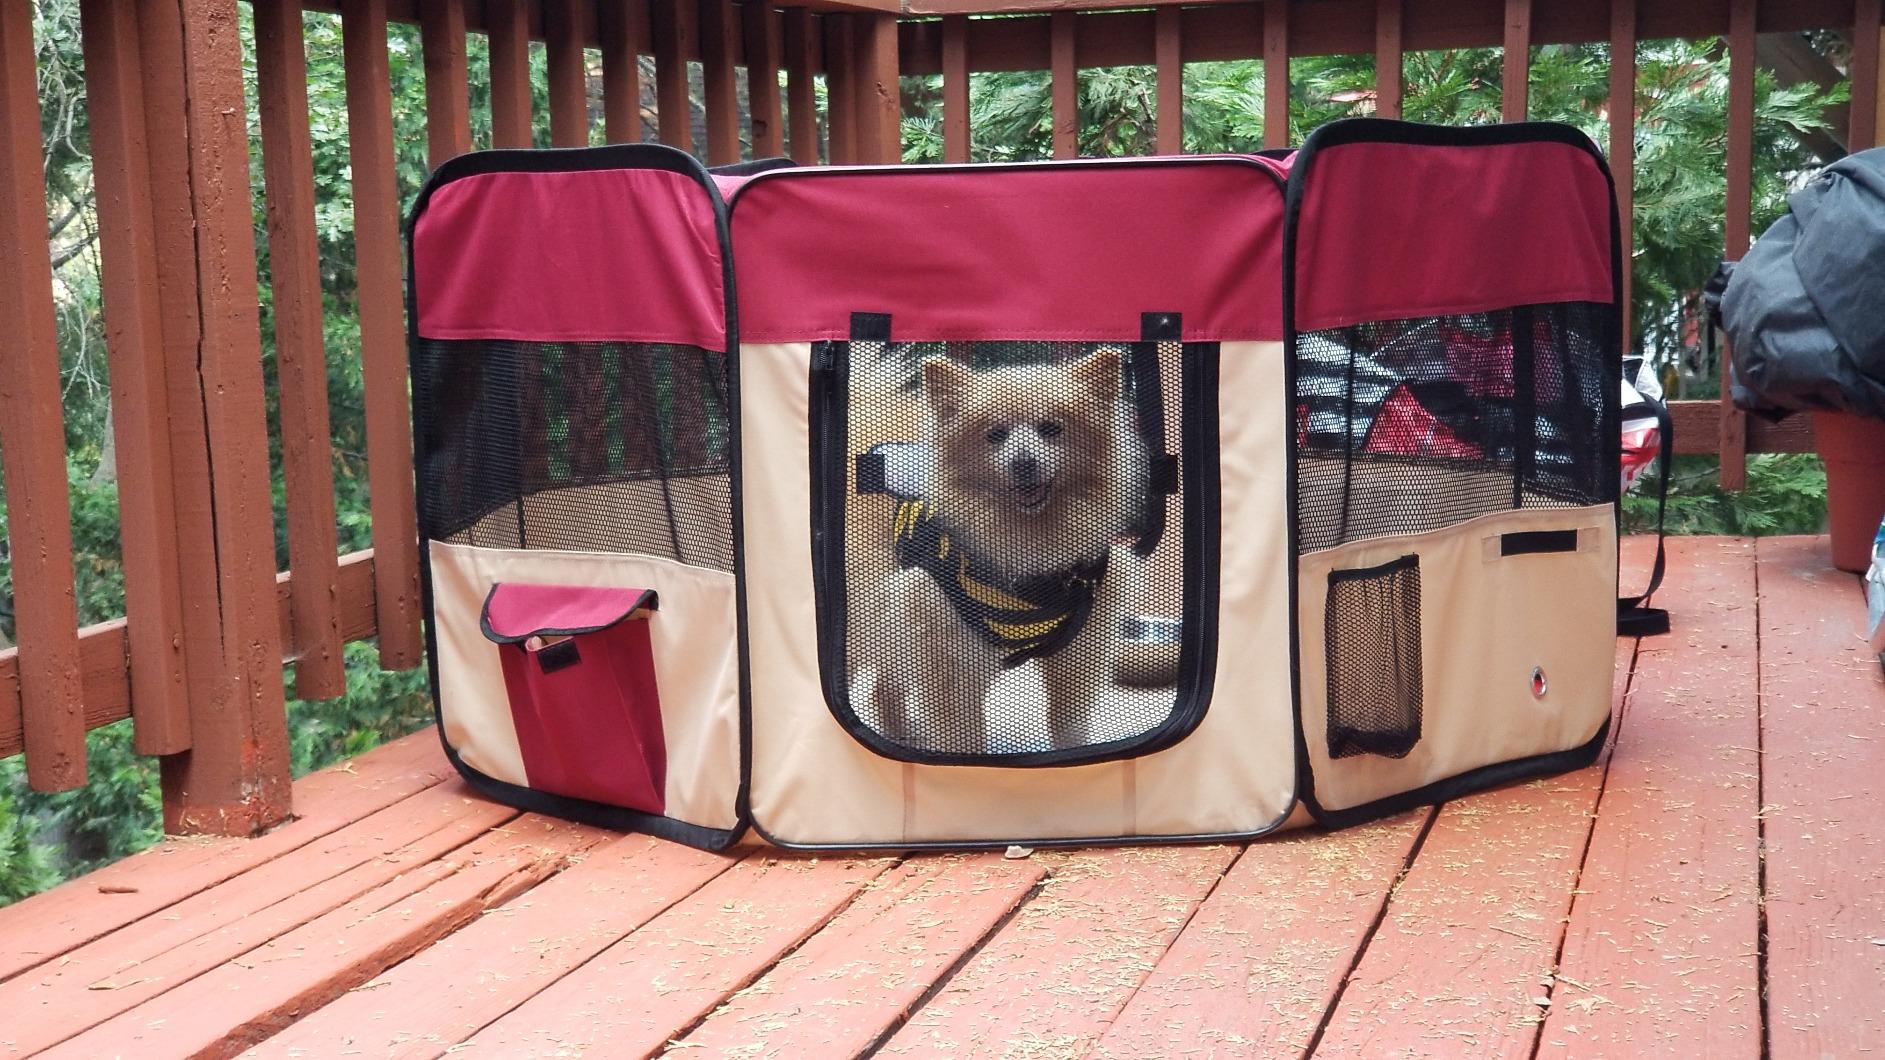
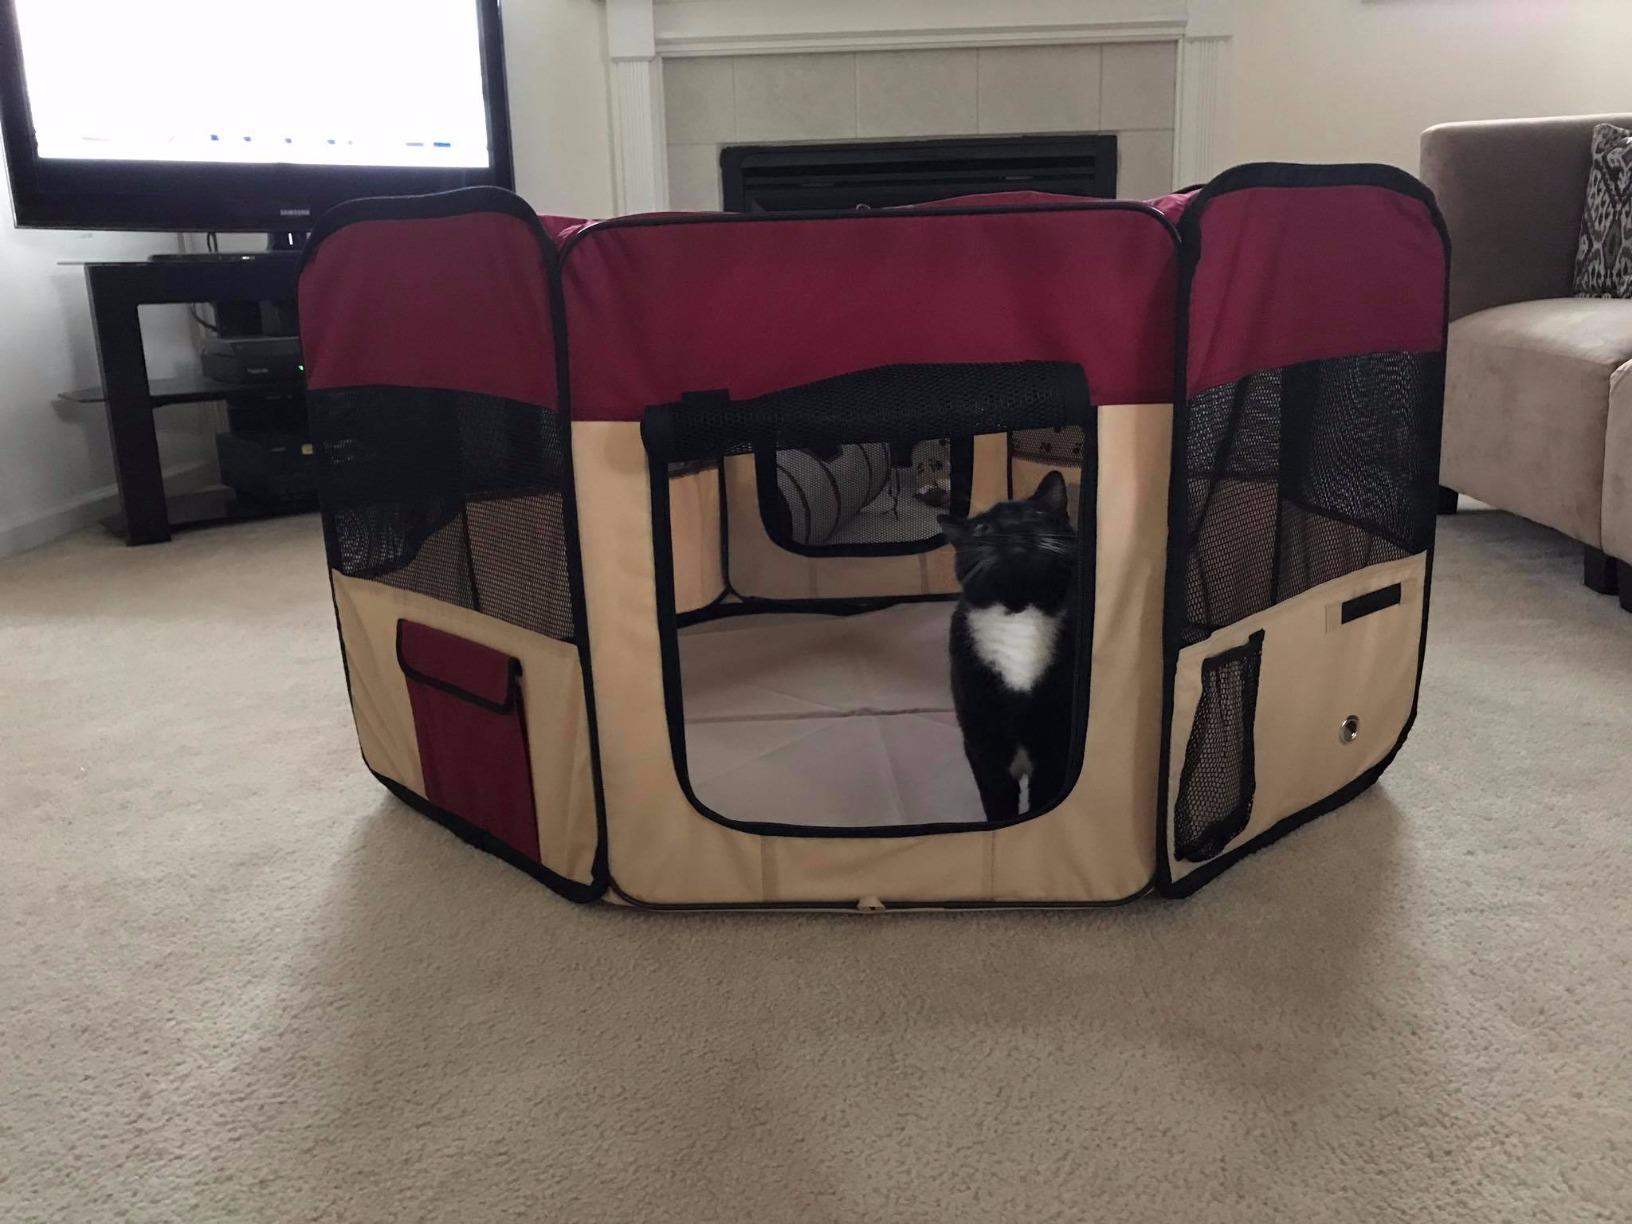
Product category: items_kennel
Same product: yes